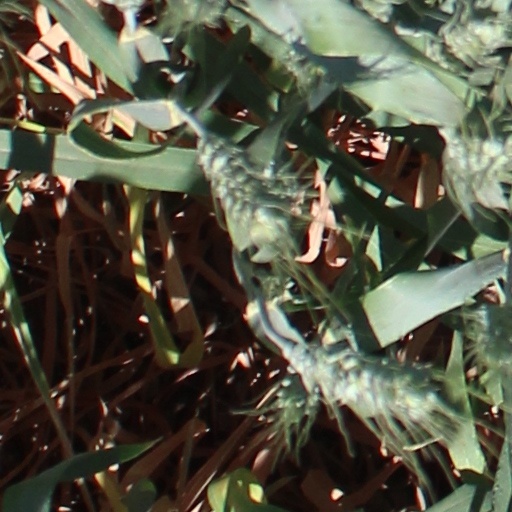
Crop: wheat